Emperor at home, king abroad

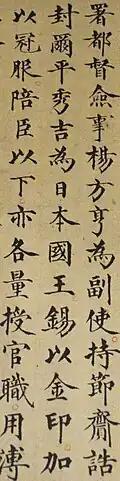
Toyotomi Hideyoshi was triggered to invade Korea for the second time, after the Wanli Emperor of the Ming dynasty referred to him as the "King of Japan".

In 544, Lý Bôn established the Early Lý dynasty and proclaimed himself the "Emperor of Vạn Xuân" (萬春帝).